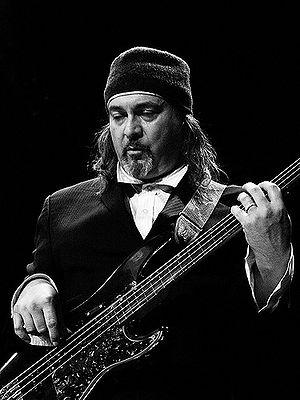
Bill Laswell est un producteur et bassiste américain né le 12 février 1955 à Salem.